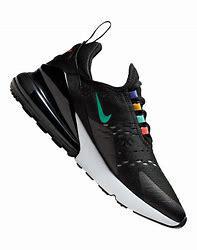
Brand: Nike
Model: Air Max 270